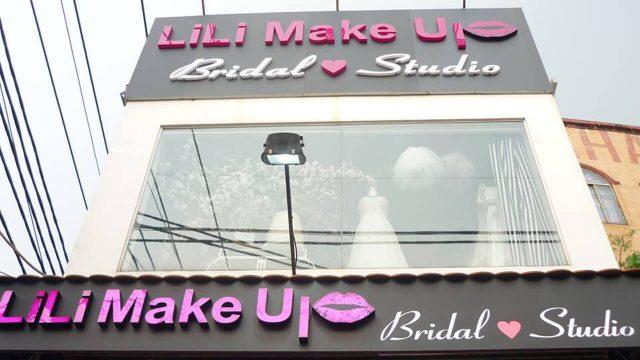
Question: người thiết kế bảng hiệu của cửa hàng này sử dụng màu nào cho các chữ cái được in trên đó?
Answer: màu hồng và màu trắng được sử dụng cho các chữ cái được in trên bảng hiệu